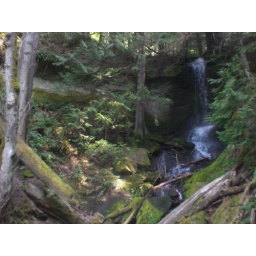
pretty falls - nice sitting rock to the left is not in the picture